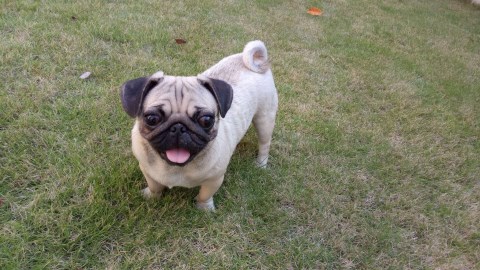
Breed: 798-n000130-pug